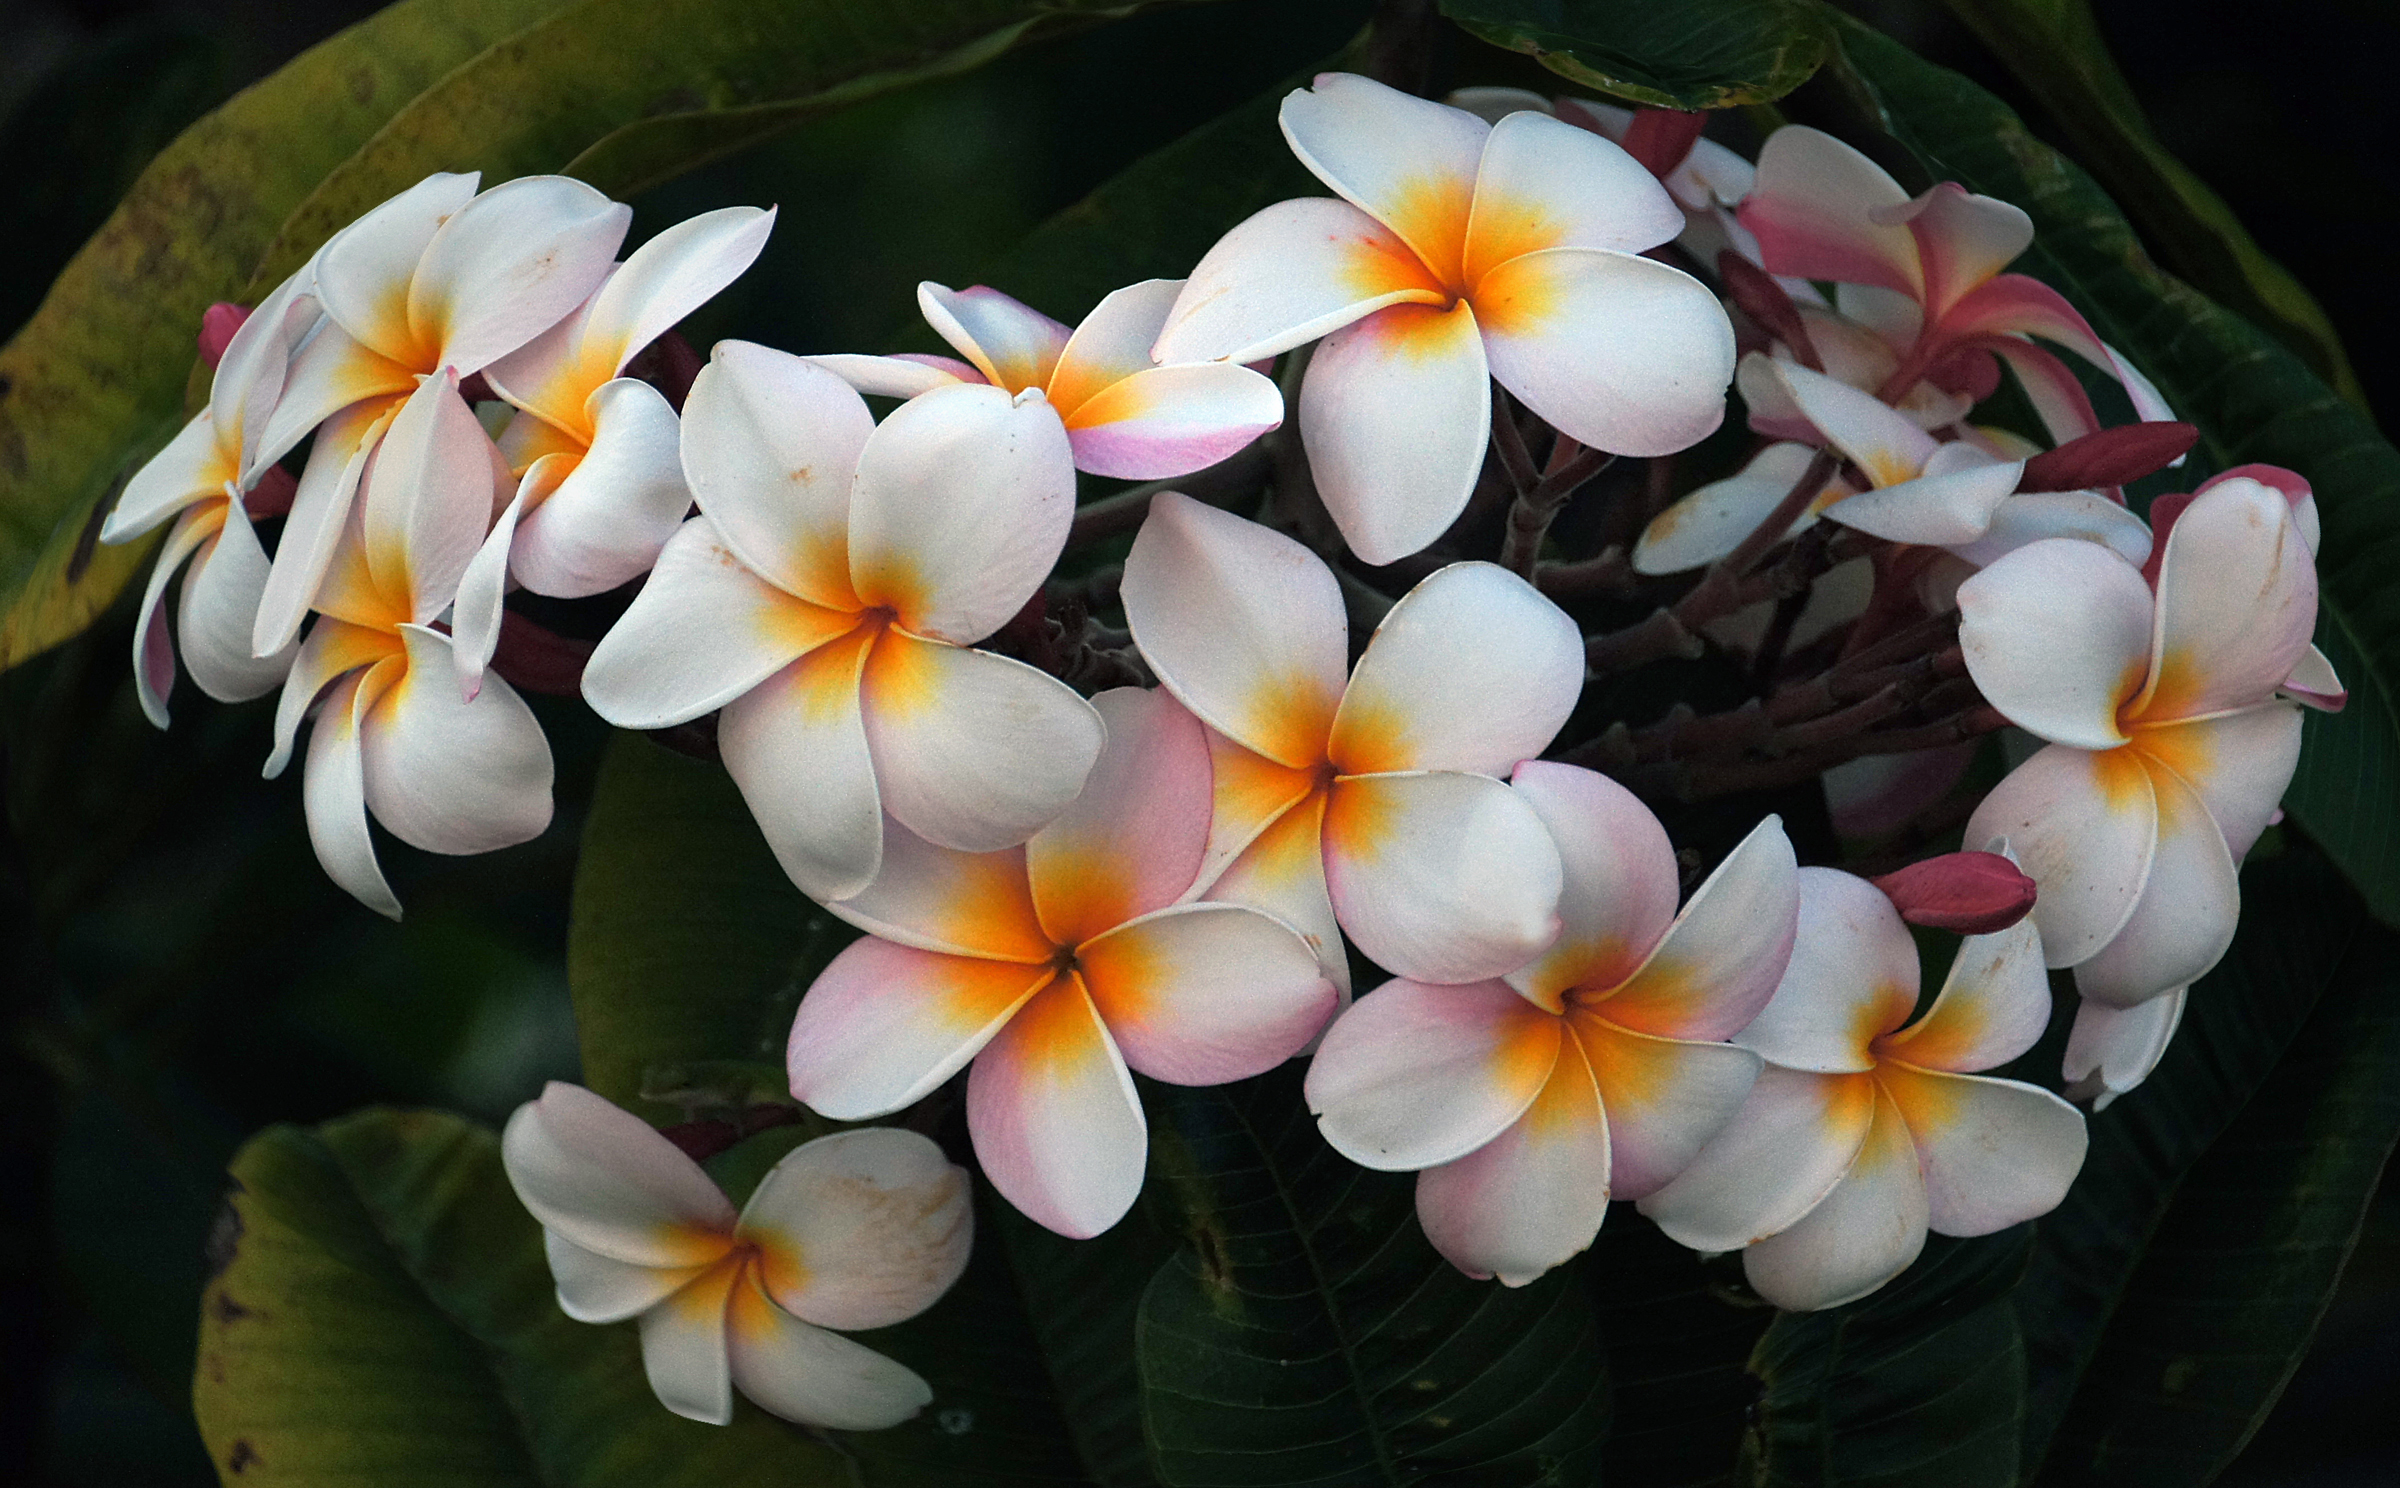
blossom, plant, leaf, flower, petal, botany, yellow, flora, plumeriafrangipani, jasmine, flowering plant, land plant